Deolin Mekoa

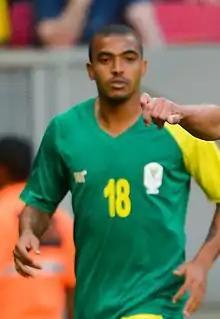
Mekoa at the 2016 Olympics

Deolin Quade Mekoa (born 10 August 1993) is a South African footballer who plays as a winger.